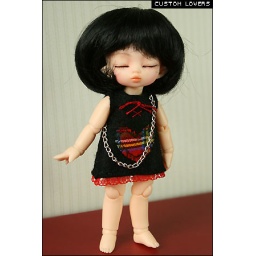
Black punk dress for PukiPuki. Scottish heart and chain in the front side. Red beads and little red heart in the back.